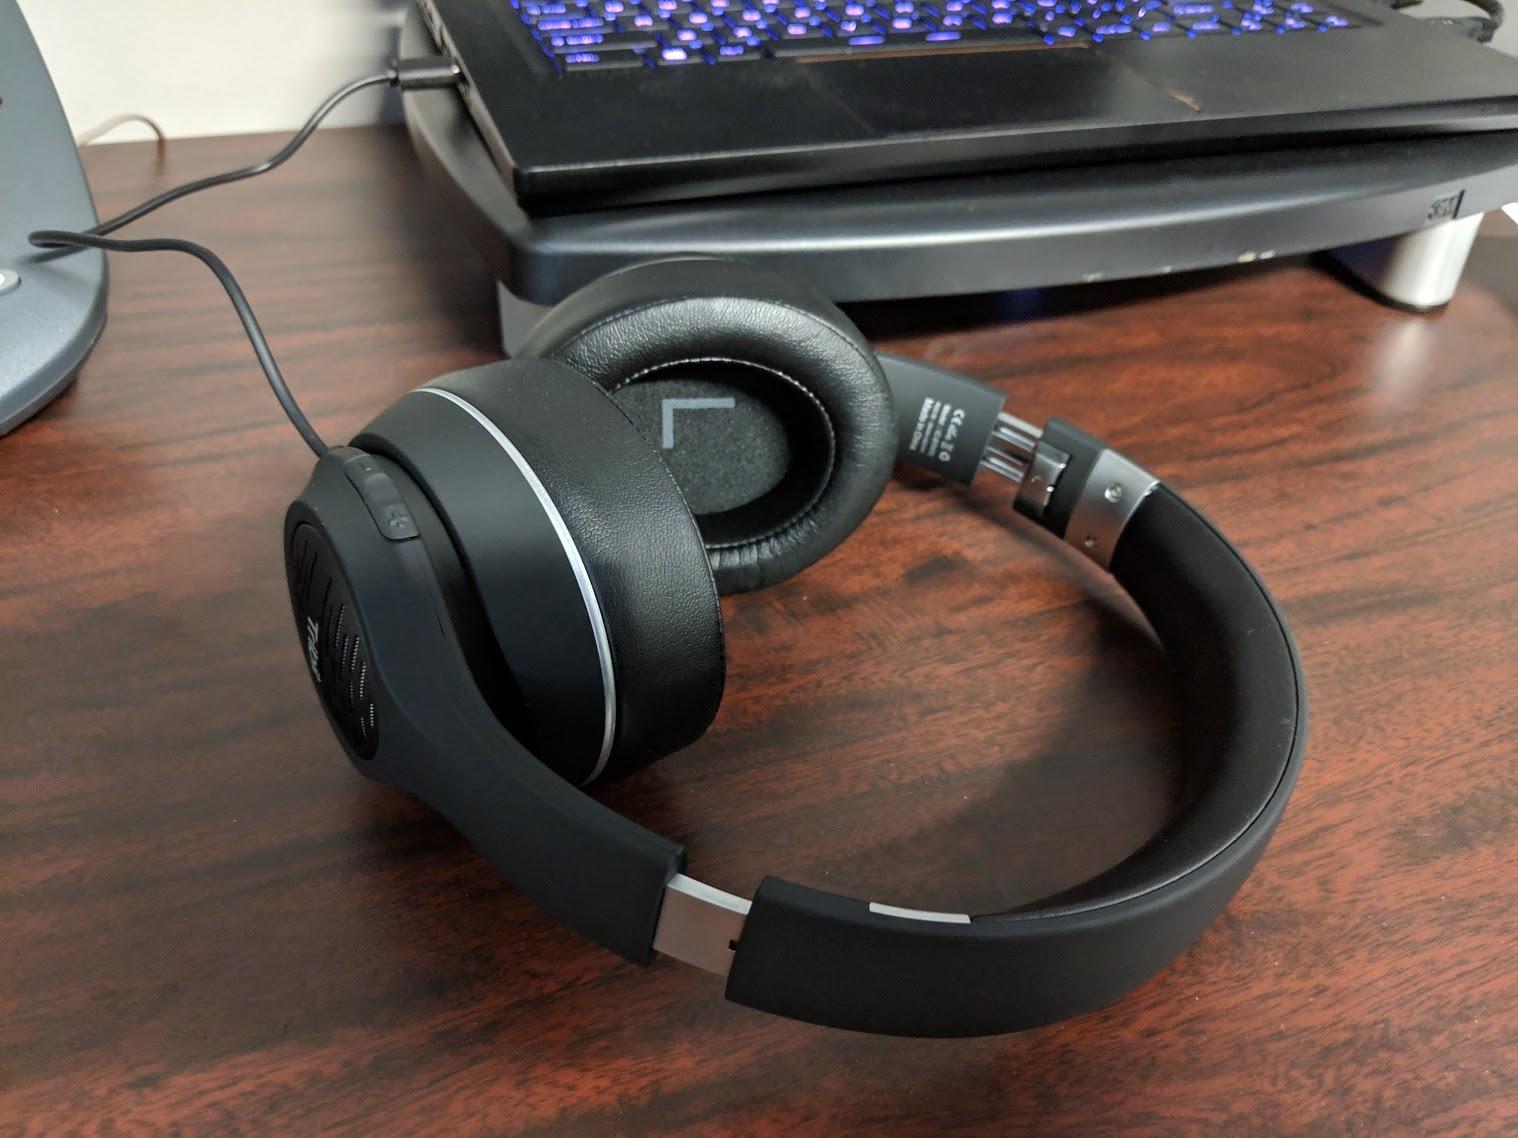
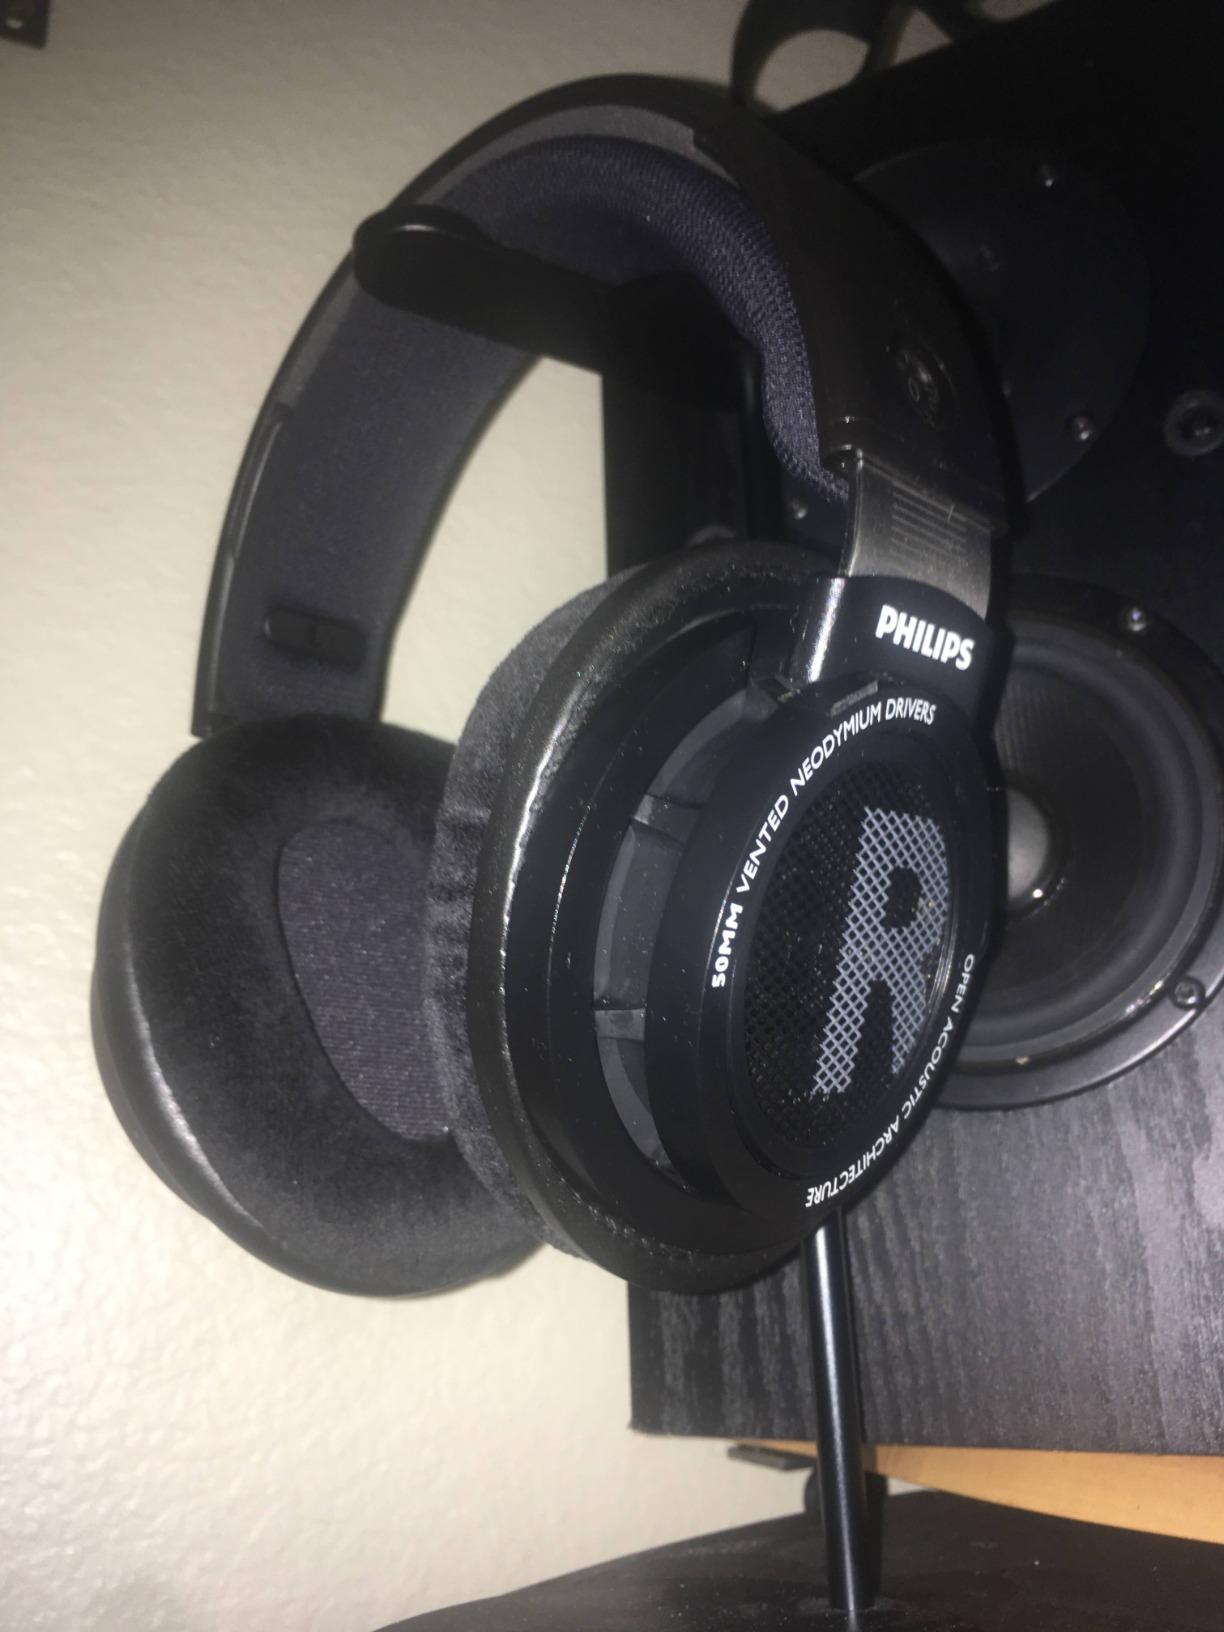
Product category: headphones
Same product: no